History of autism

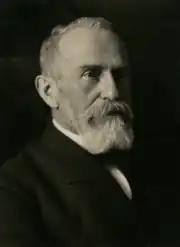
Eugen Bleuler created the concept of "autism", using it to describe a type of behaviour.

Scholars have suggested that stories of changelings in European folklore may have originated as a folk explanation for autism. The tales involve young children being taken by fairies or other beings, and replaced by changelings. These children were "unresponsive, resistant to affection, did not express emotion, cried a lot or did not speak." Autism may not be initially apparent when a child is very young but become more clear over time, which contributed to the myth that a child had been replaced. The connection between changeling tales and autism was first proposed in 2005 by Julie Leask. She was prompted into the line of inquiry after hearing a modern mother claim her true child had been "stolen".